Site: brandenburg
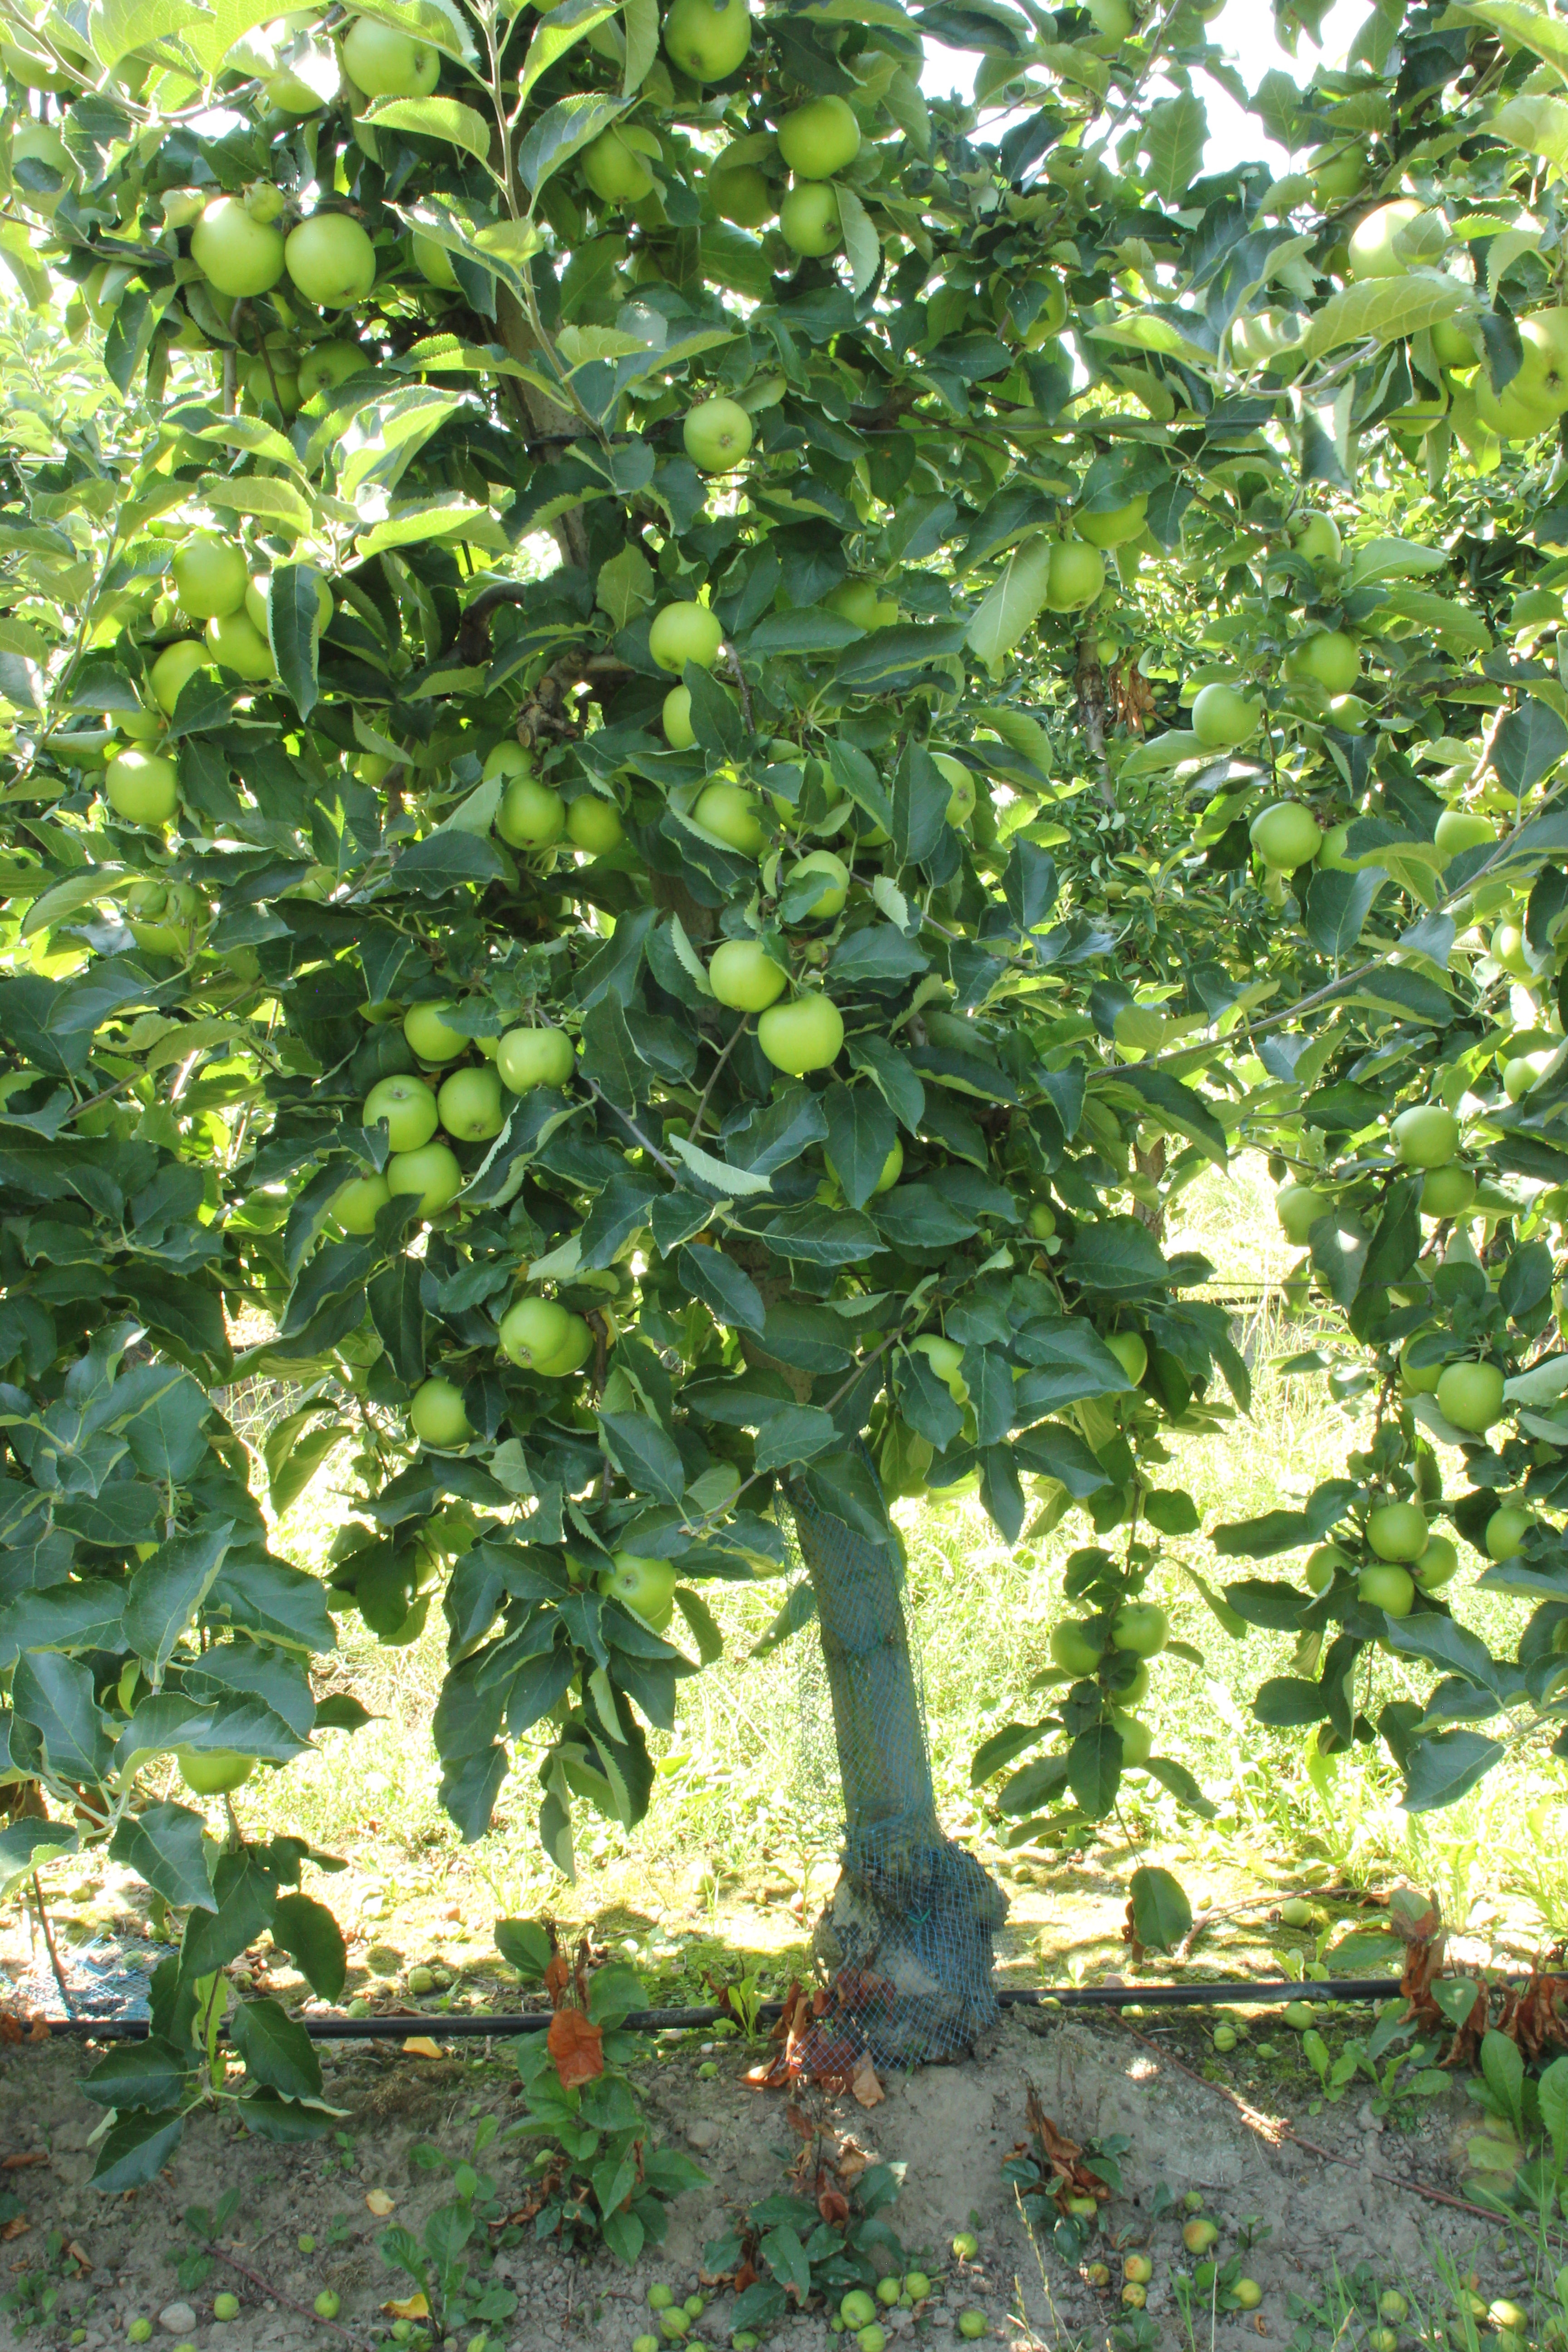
Growth stage (BBCH 77): Development of fruit